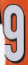
Number: 9